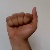
The image shows a hand gesture representing the letter 'A' in Indian Sign Language.